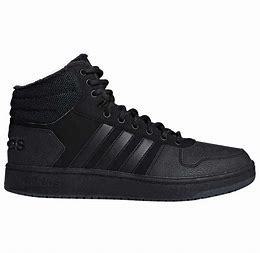
Brand: adidas
Model: NEO Hoops 2 Mid Skate